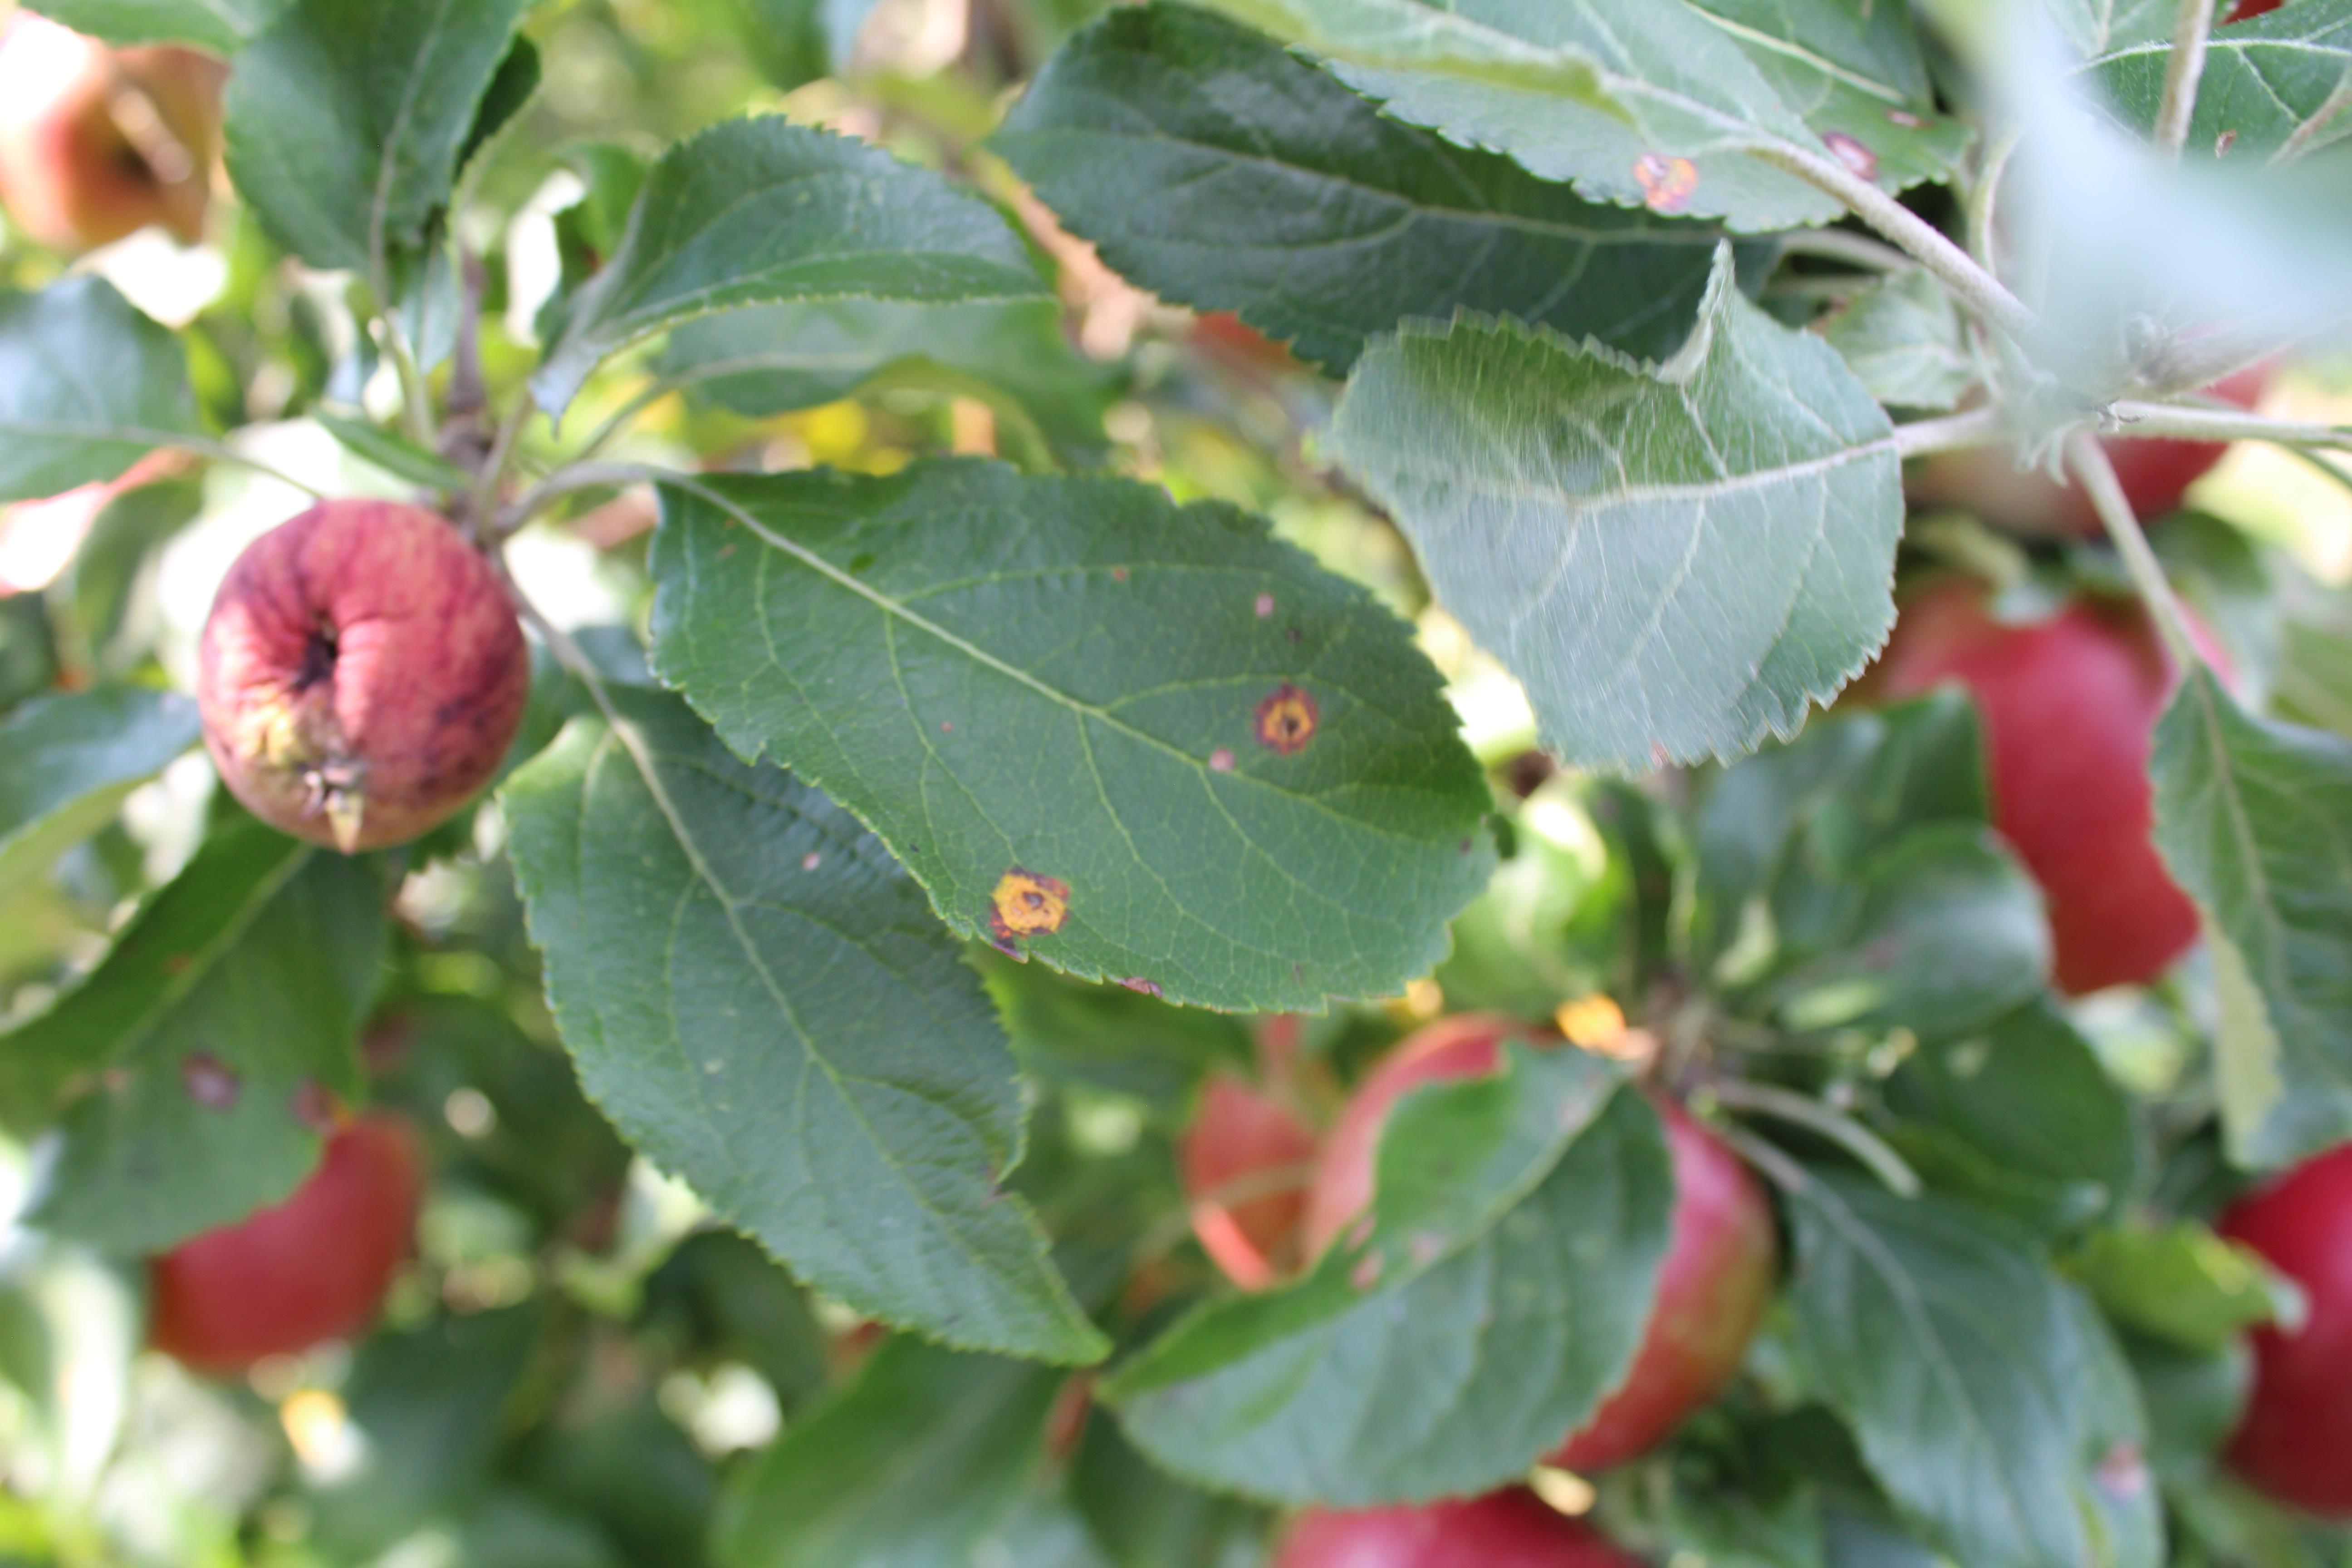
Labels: rust